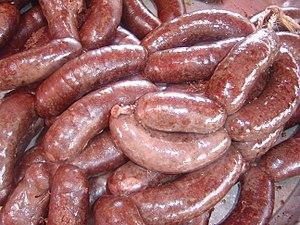
Une saucisse est un produit de charcuterie composée principalement de viande hachée mélangée à d'autres ingrédients tels que des épices et des condiments, la préparation est ensuite déposée dans un boyau, d'origine intestinal ou synthétique, en forme de tube et refermé aux extrémités. Néanmoins il existe également des saucisses végétariennes sans viande, à base de fromage ou de légumes par exemple. La longueur et la grosseur de la saucisse peuvent varier selon les recettes, différentes cultures dans le monde pouvant fabriquer des saucisses selon leurs méthodes locales et les goûts de ses consommateurs.